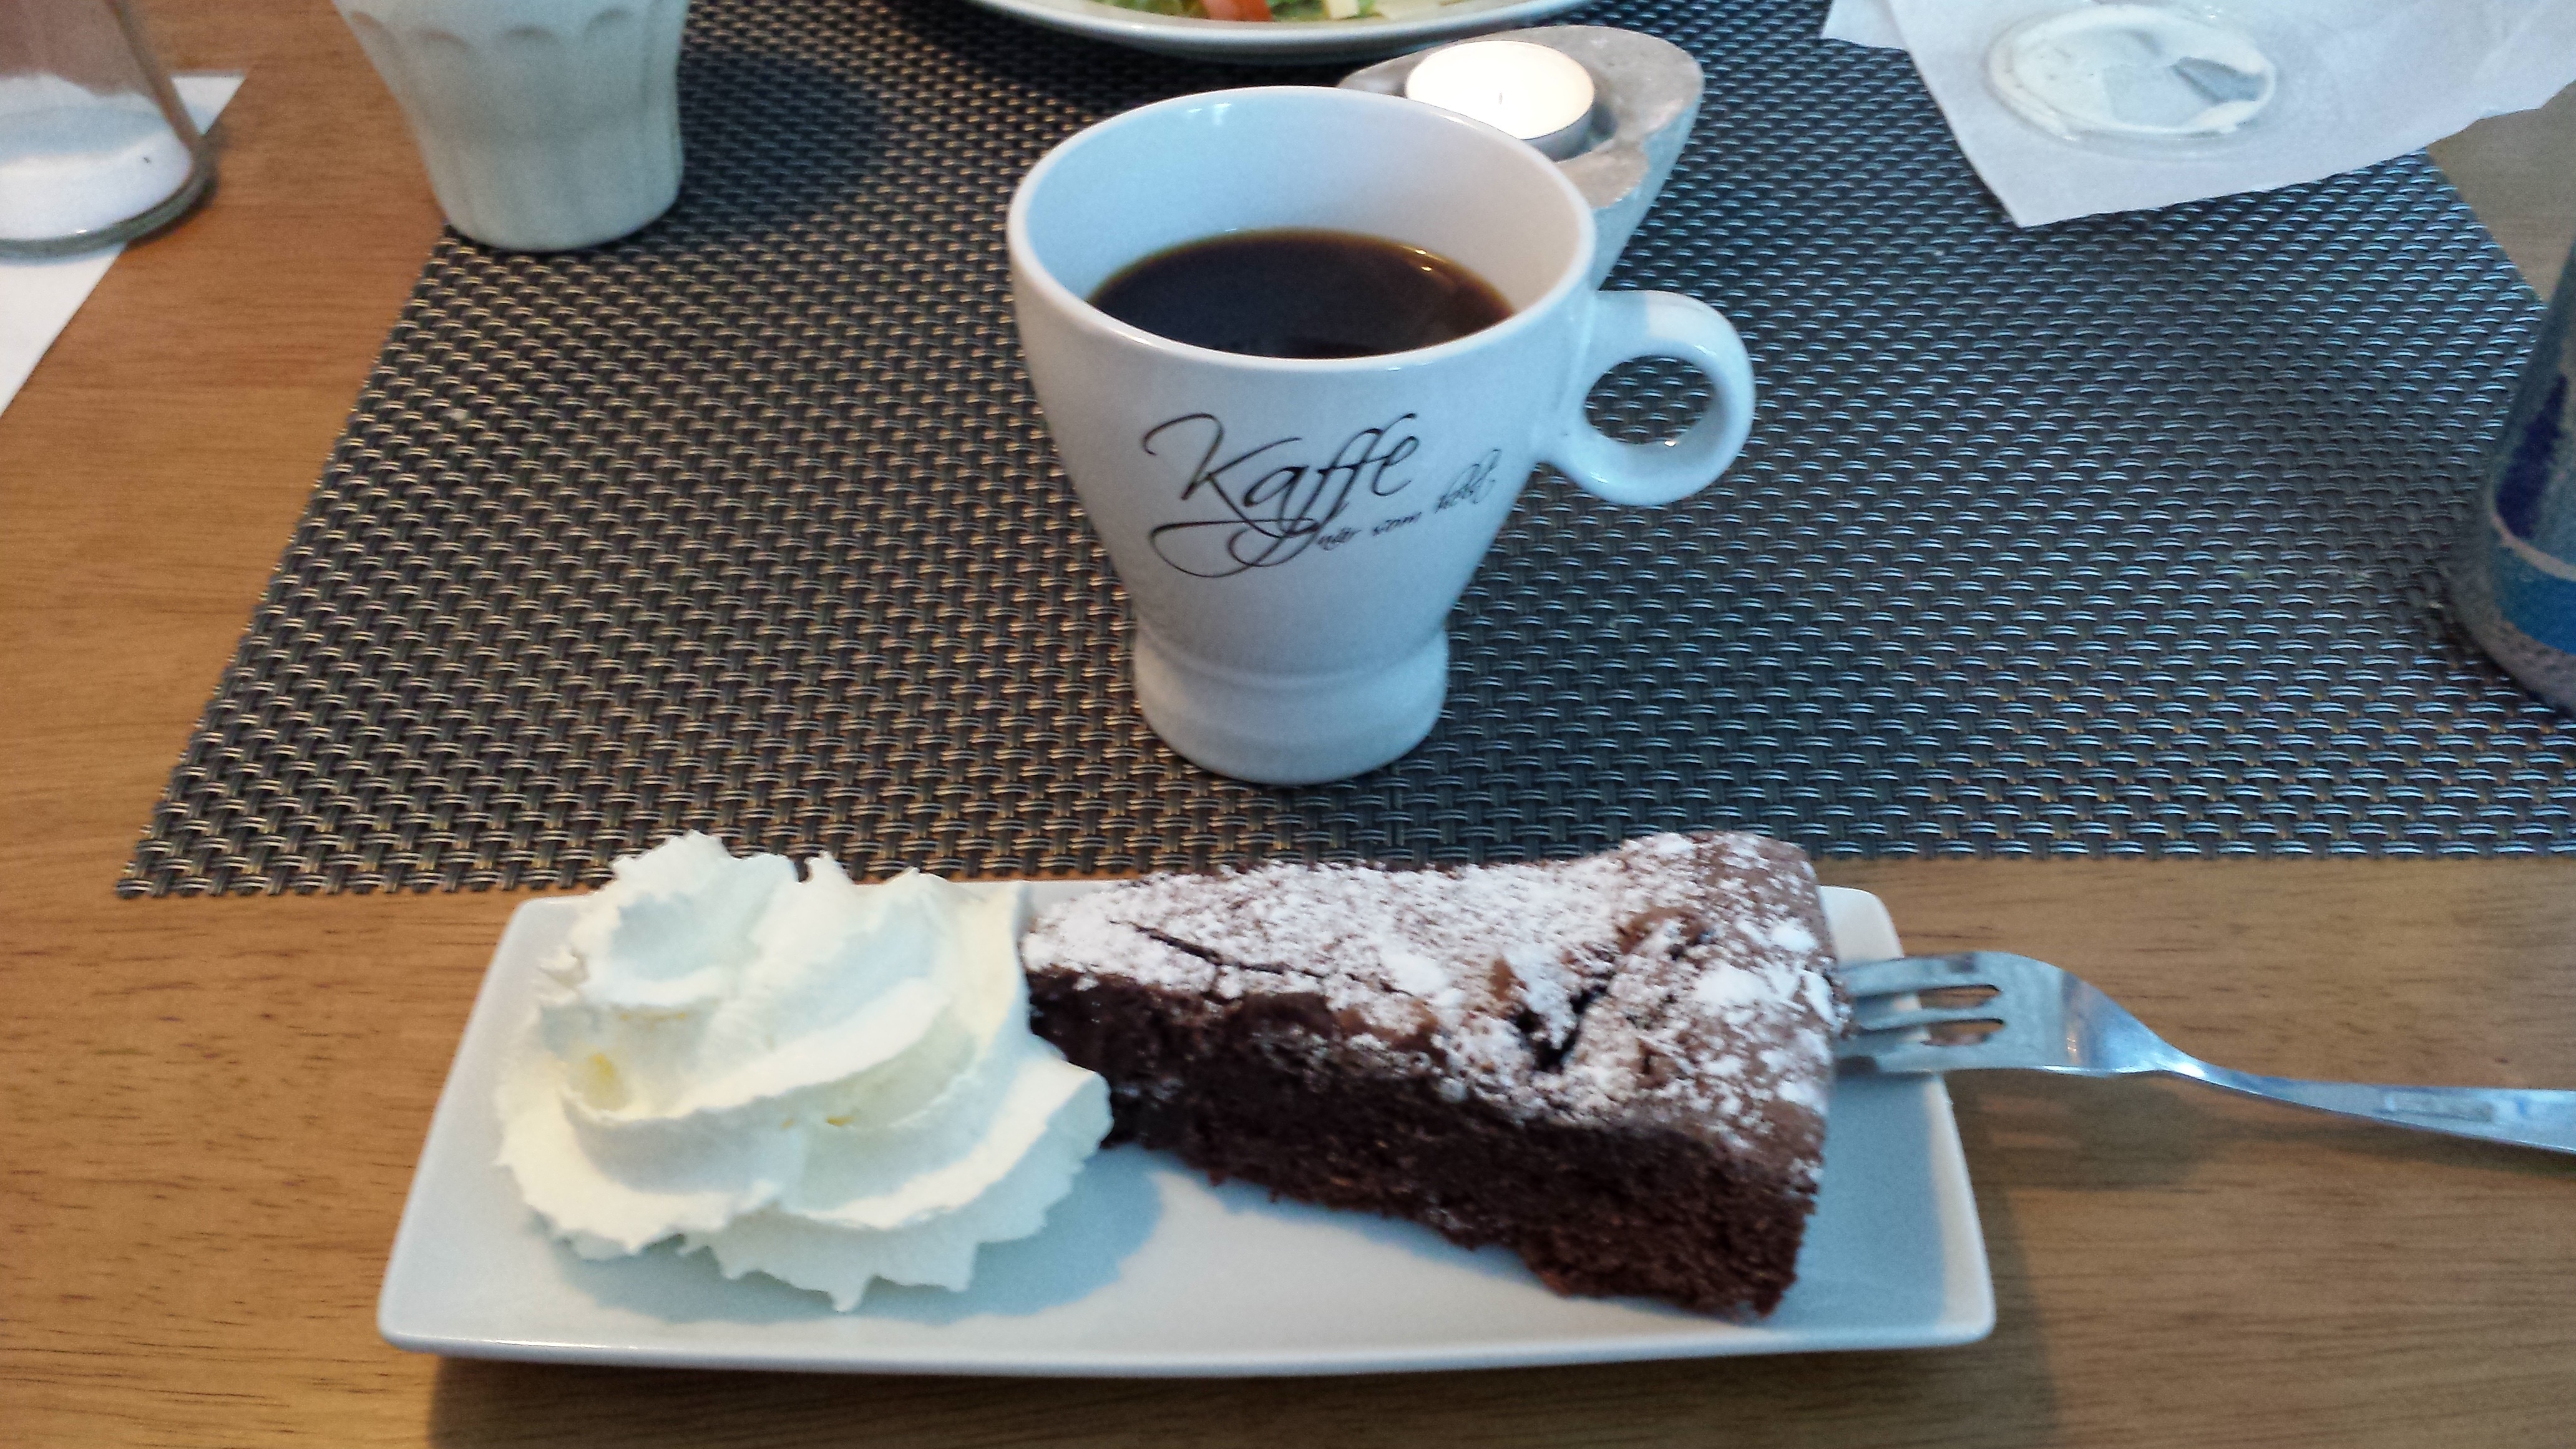
coffee, meal, food, breakfast, chocolate, baking, dessert, cream, cake, coffee mug, icing, coffee break, chocolate brownie, kladdkaka